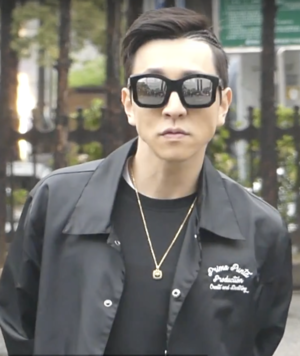
Jay Pak, mieux connu sous son nom de scène Flowsik, est un rappeur et chanteur coréano-américain. Il a fait ses débuts en 2011 en tant que membre du trio de hip-hop Aziatix. Il a sorti son premier single solo The Calling en 2015, et a participé à la cinquième saison de l'émission Show Me the Money en 2016.